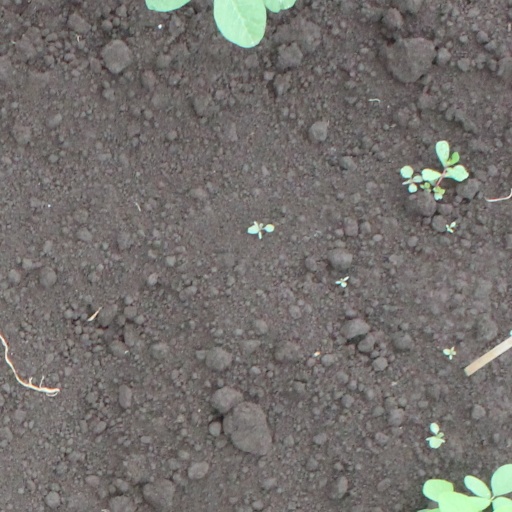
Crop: soybean